Real presence of Christ in the Eucharist

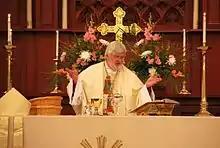
Eucharist in an Episcopal church

At the time of the Protestant Reformation in England, Anglicans inherited the Reformed view of the Eucharist as a real spiritual presence; the reformer Thomas Cranmer developed the historical Anglican formularies, including the Thirty-nine Articles of Religion, The Books of Homilies, and the Book of Common Prayer. The 28th Article of the Thirty-Nine Articles of the Church of England declare: "the Body of Christ is given, taken, and eaten, in the Supper, only after an heavently and spiritual manner." This view is the real spiritual presence (pneumatic presence) and is held by denominations of the Reformed (Continental Reformed, Presbyterian, Congregationalist, and Reformed Anglican) tradition. Anglicans prefer a view of the presence of Christ in the Eucharist in which the way it is manifested is a mystery. Likewise, Methodists postulate a "par excellence" spiritual presence as being a "Holy Mystery". At present, Anglicans generally and officially believe in the real presence of Christ in the Eucharist, but the specific forms of that belief range from a corporeal presence (real objective presence), sometimes even with Eucharistic adoration (mainly high church Anglo-Catholics), to belief in a pneumatic presence (mainly low church Reformed Anglicans).